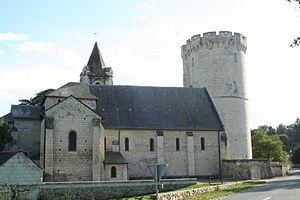
This building is classé au titre des Monuments Historiques. It is indexed in the Base Mérimée, a database of architectural heritage maintained by the French Ministry of Culture,
La liste des églises de Maine-et-Loire recense de la manière la plus complète possible les églises, cathédrale et basiliques situées dans le département français de Maine-et-Loire.
La tour de Trèves est un édifice situé à Chênehutte-Trèves-Cunault, en France.
Cet article recense les monuments historiques du sud de Maine-et-Loire, en France.